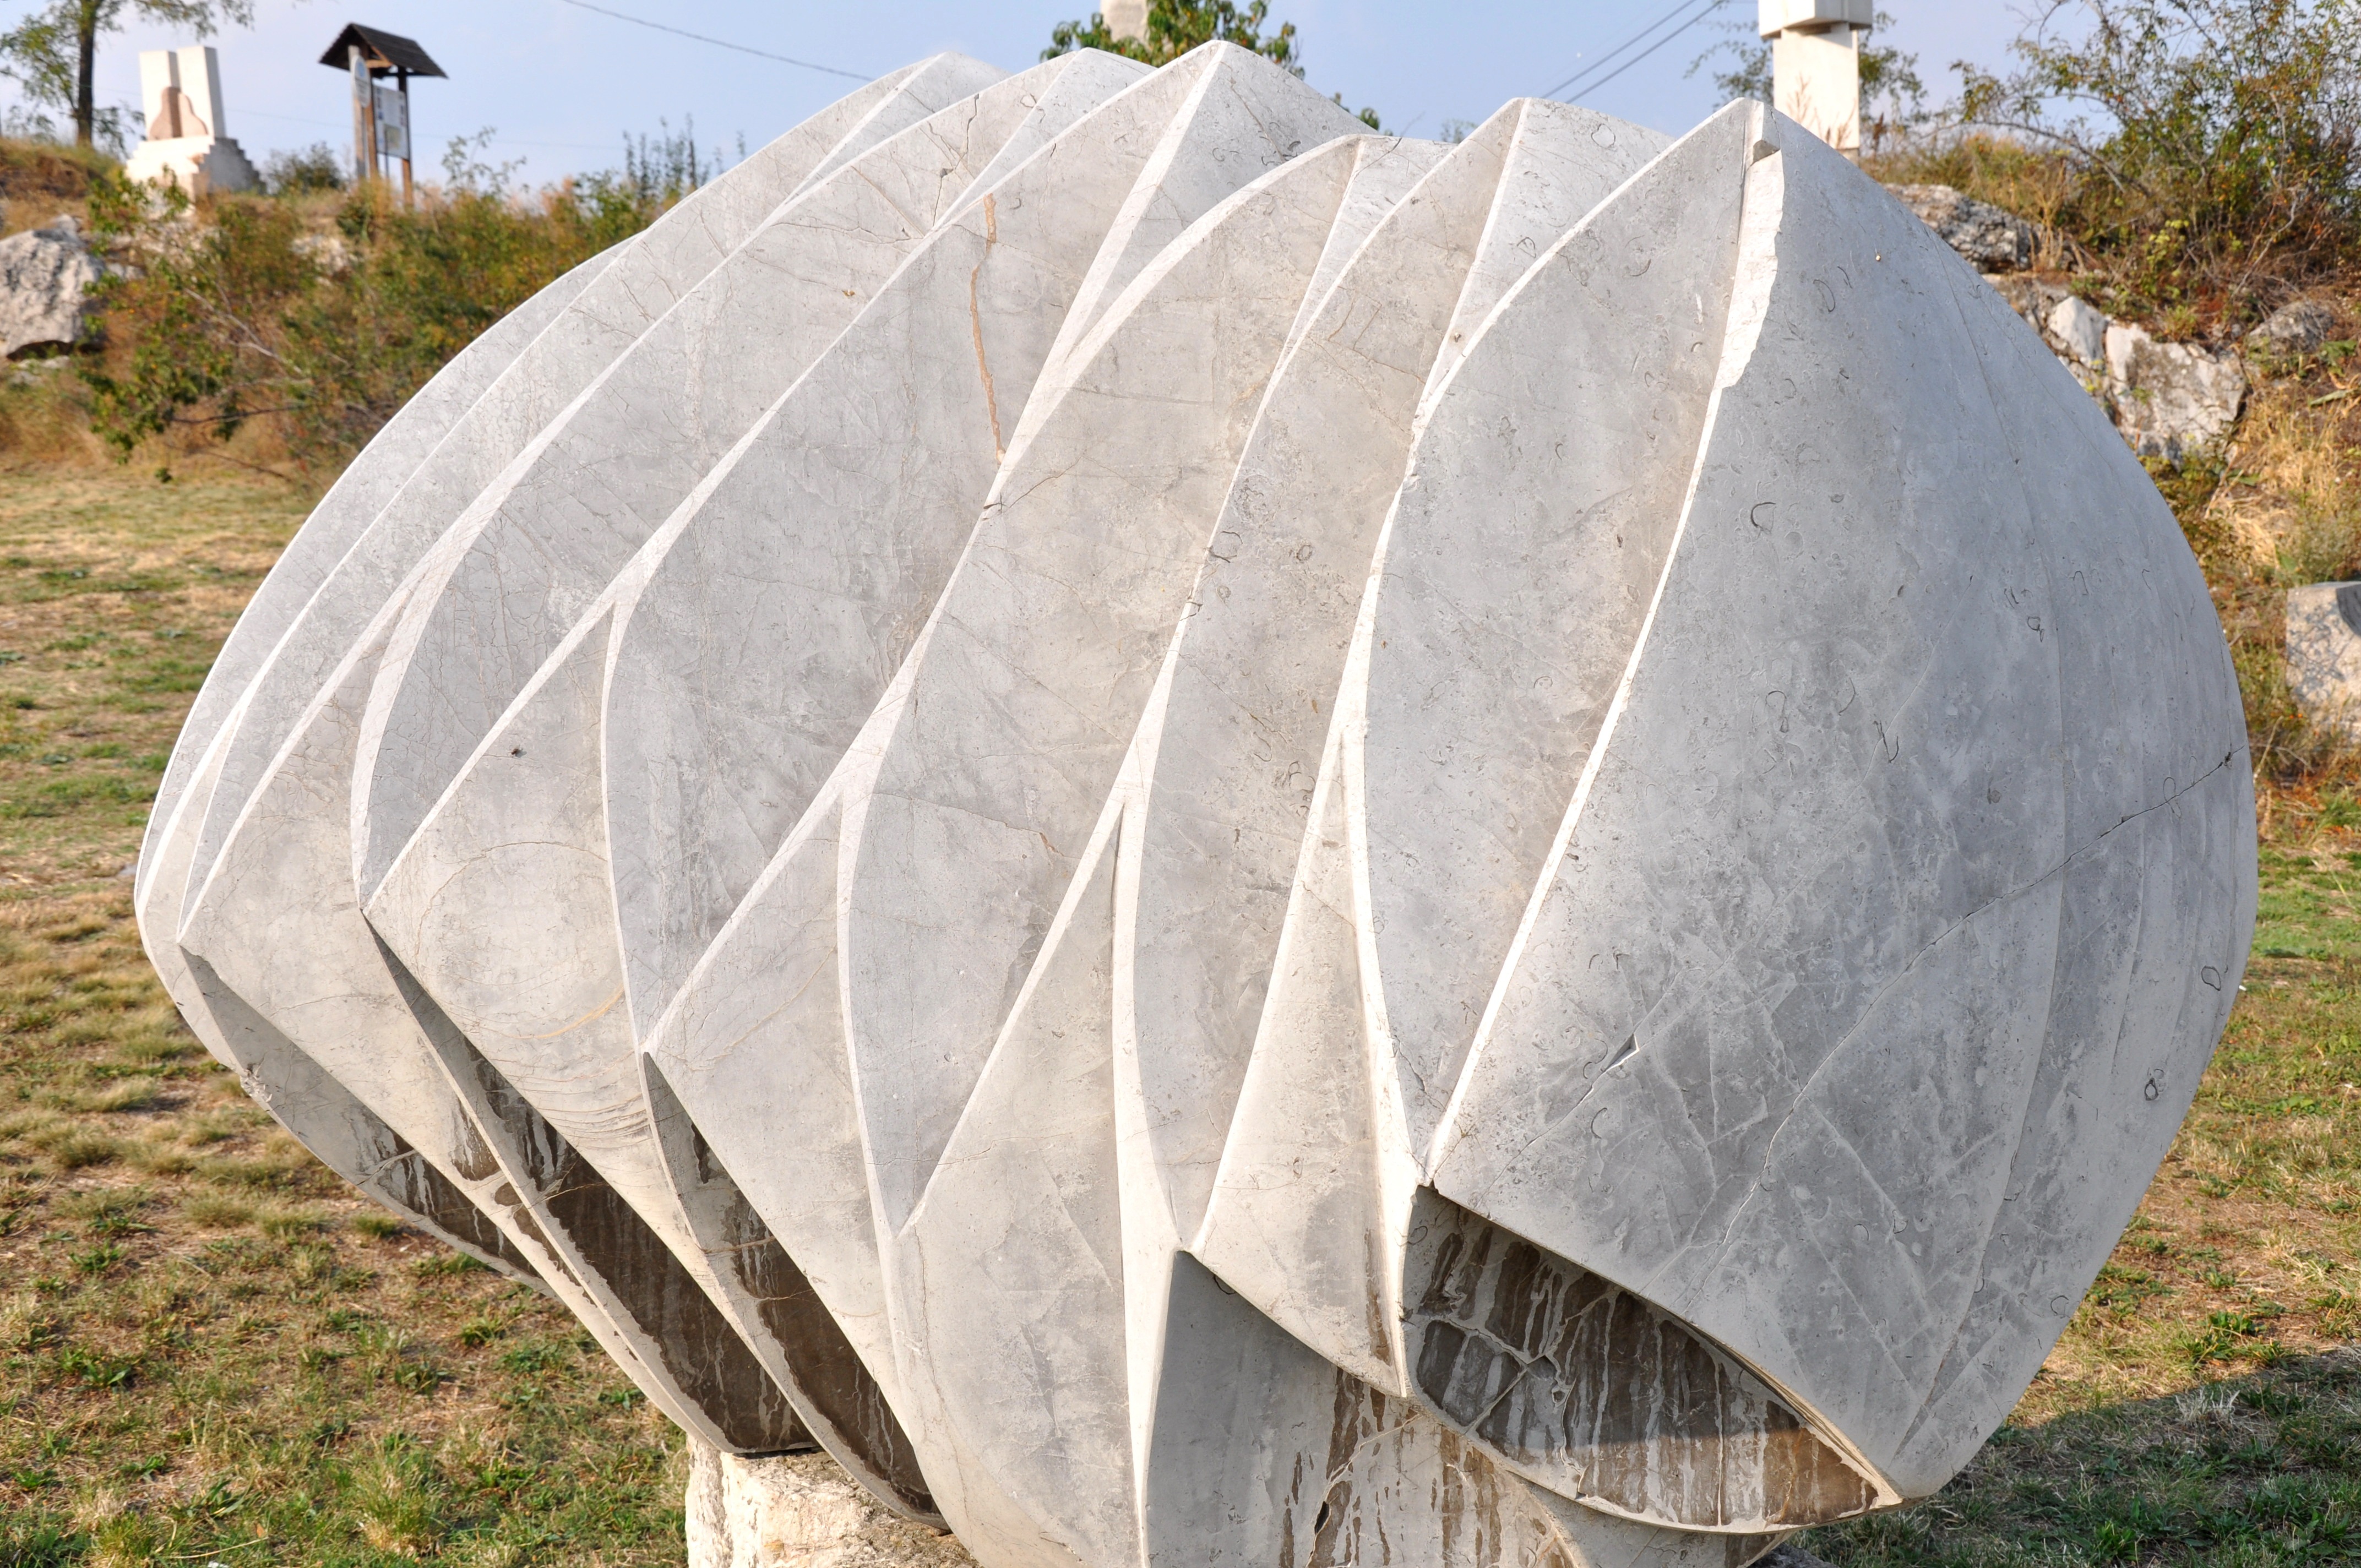
nature, rock, wood, tent, sculpture, art, boulder, dome, stone sculpture, man made object, the mountain is a symbol of, statue park, the face of the region